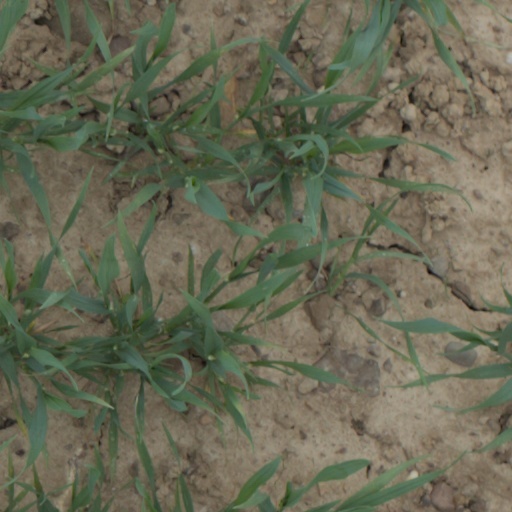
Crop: wheat